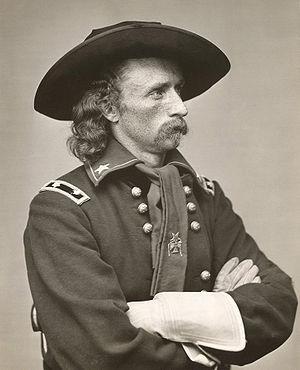
La bataille de Haw's Shop, se déroule le 28 mai 1864 dans le comté de Hanover, en Virginie, dans le cadre de la campagne terrestre que mène le lieutenant-général Ulysses Grant de l’Union contre l’Armée de Virginie du Nord du général confédéré Robert Lee, pendant la guerre de Sécession.
La campagne de Gettysburg désigne une série de batailles ayant débuté en juin 1863 et se terminant en juillet de la même année, et se déroulant au cœur des États du Nord, le Maryland et la Pennsylvanie, sur le théâtre oriental de la Guerre de Sécession.
L'Académie militaire de West Point est une base et une académie militaire de l'armée de terre américaine, une des écoles militaires les plus prestigieuses aux États-Unis avec celle de l'Académie navale d'Annapolis et l'Académie de la Force aérienne des États-Unis.
Philip Henry Sheridan est un officier de carrière de l'armée américaine et général dans l'Armée de l'Union lors de la guerre de Sécession. Sa carrière est marquée par son accession rapide au grade de major-général et sa collaboration étroite avec le lieutenant-général Ulysses S. Grant, qui transfère Sheridan du commandement d'une division d'infanterie sur le théâtre occidental des opérations, au commandement du corps de cavalerie de l'Armée du Potomac, sur le front est. En 1864, il défait les forces Confédérées dans la vallée de Shenandoah, puis détruit l'infrastructure économique de la vallée, épisode que ses habitants nommèrent « The Burning », faisant ainsi usage pour la première fois dans cette guerre de la tactique militaire dite de la terre brûlée. En 1865, sa cavalerie poursuit le général Robert E. Lee, et le force à se rendre à Appomattox. Après guerre, il est nommé gouverneur militaire du cinquième district militaire, chargé de la Reconstruction.
Custer's Revenge est un jeu vidéo d’action pornographique développé par la société Mystique et édité uniquement aux États-Unis sur l'Atari 2600 en 1982.
La guerre des Black Hills est une série de conflits qui oppose les Lakotas et ses alliés à l'armée des États-Unis, entre 1876 et 1877.